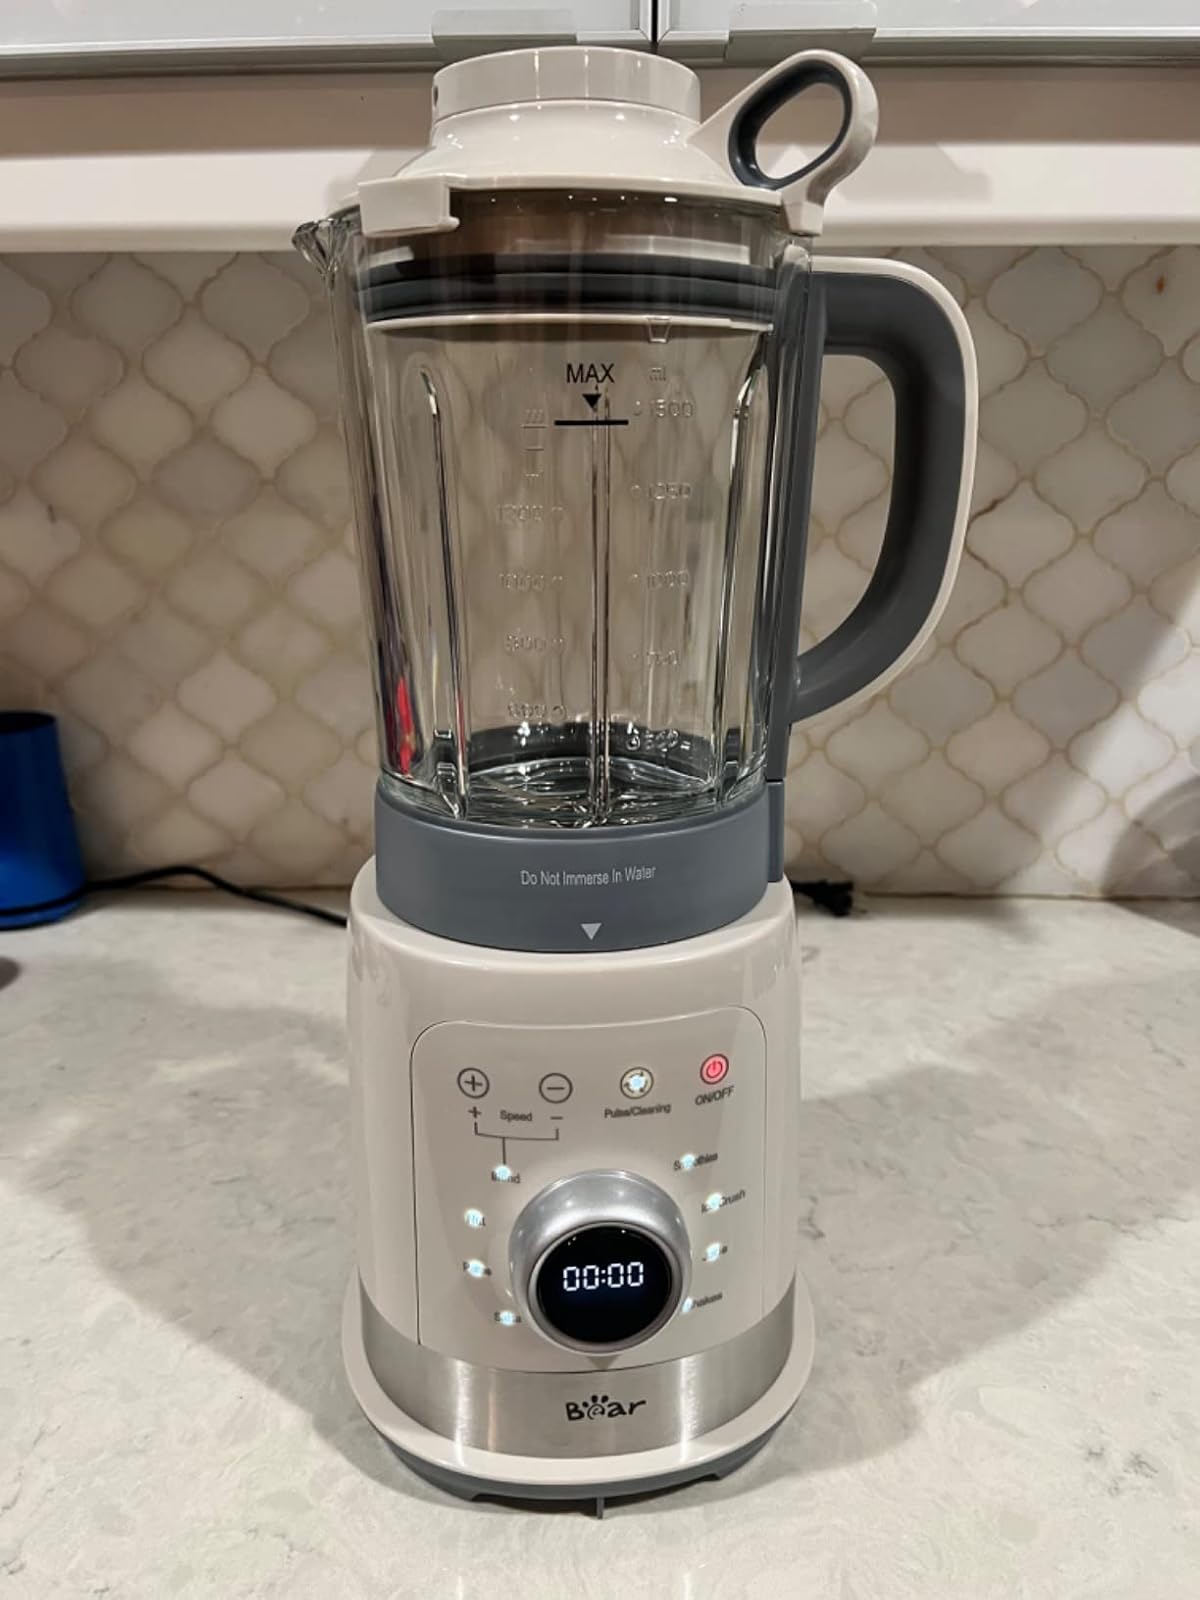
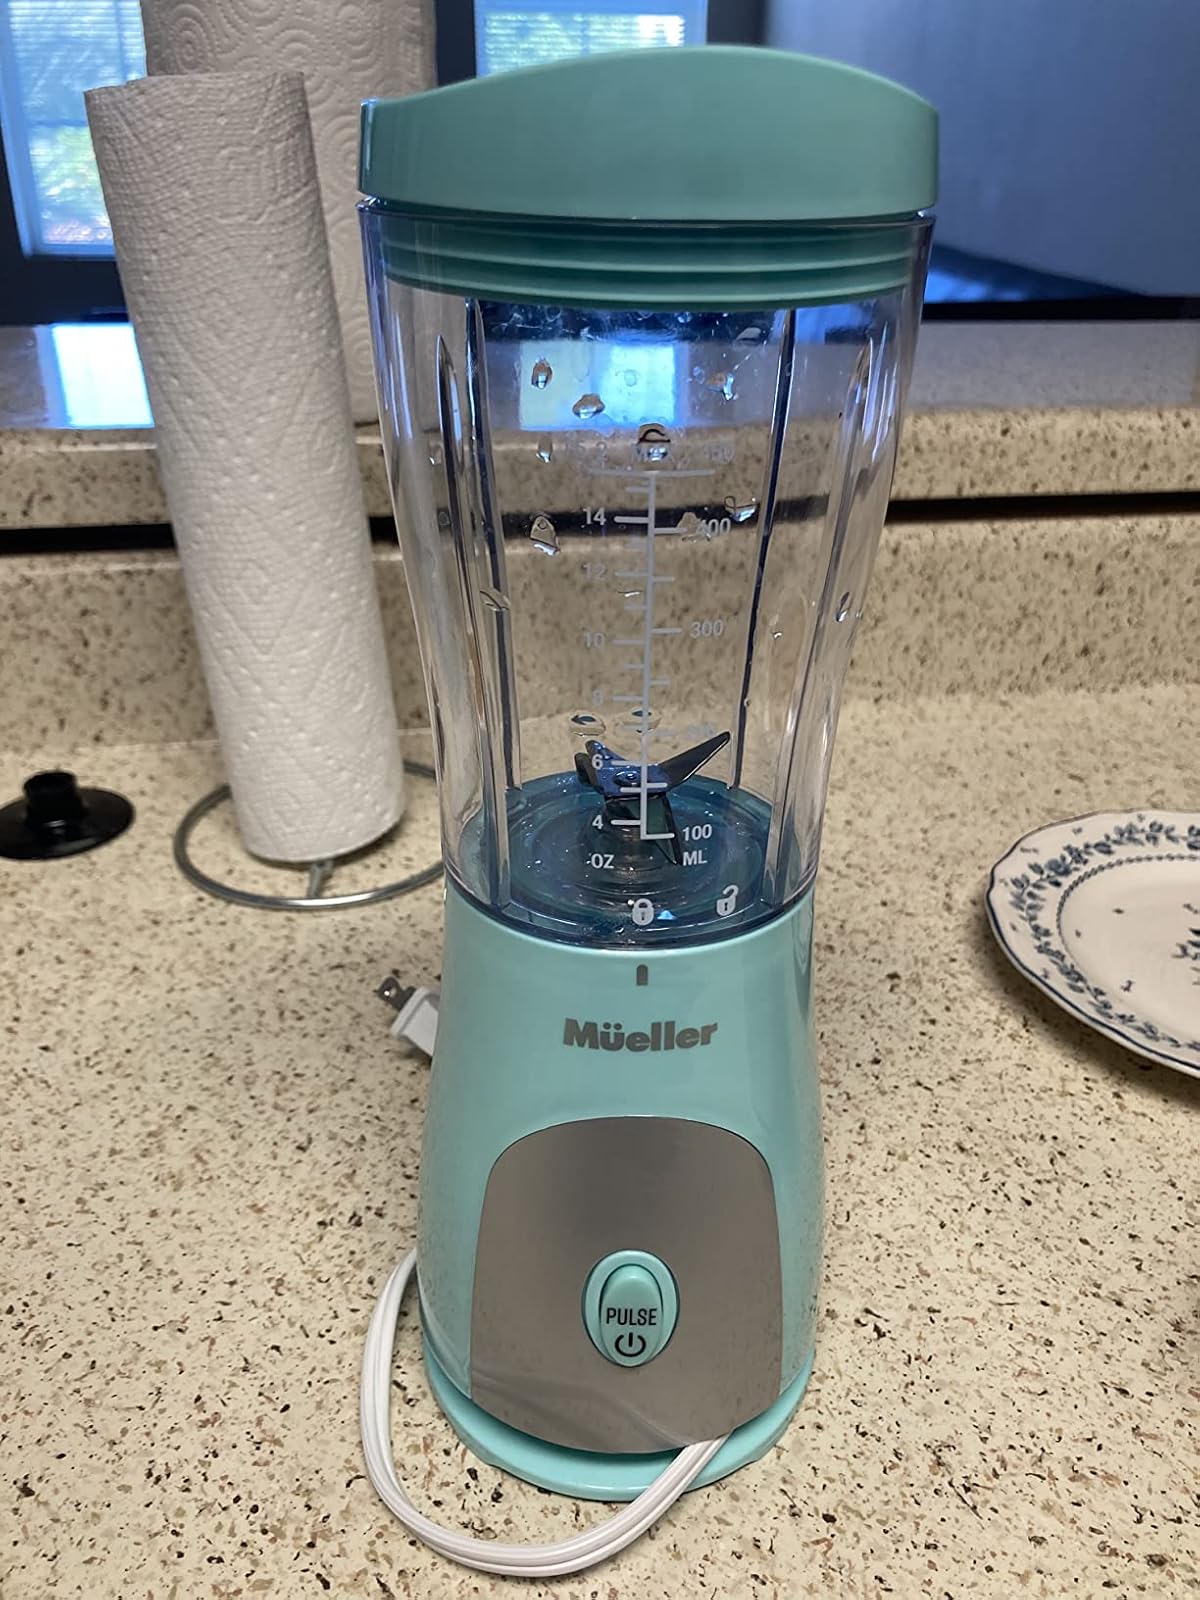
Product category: items_blender
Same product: no